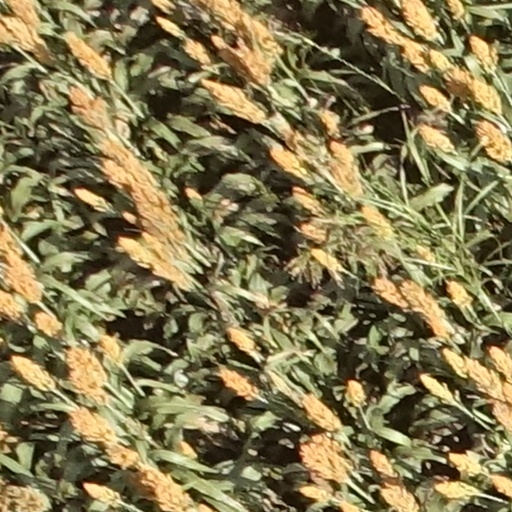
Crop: sorghum